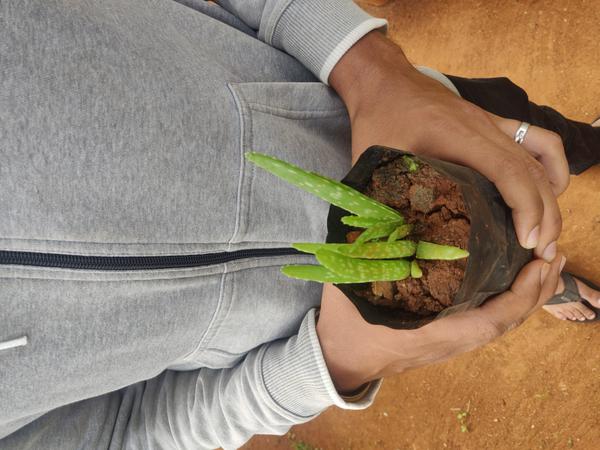
Plant: Aloevera